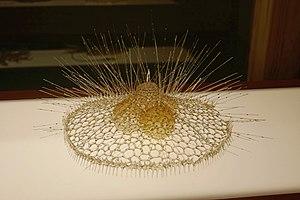
Leopold et Rudolf Blaschka. Lampromitra schultzei. Modèle en verre. Collection du Musée zoologique de Strasbourg. Exposition Laboratoire d'Europe Strasbourg, 1880-1930 au Musée d'art moderne et contemporain de Strasbourg.
L'erreur scientifique consiste en un raisonnement ou une procédure ne respectant pas un ensemble de règles reconnues par la communauté scientifique. À la différence de la fraude scientifique, elle est involontaire. Elle se retrouve dans tous les domaines des sciences sous de multiples formes. Les erreurs scientifiques doivent aussi être distinguées des idées reçues du moins toutes celles qui ne sont pas partagées par une partie de la communauté scientifique.